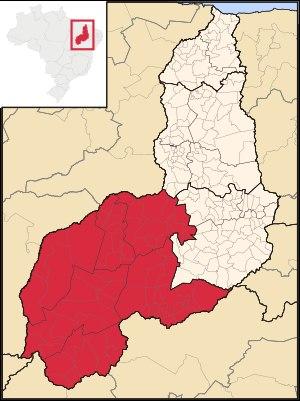
Le Sud-Ouest du Piauí est l'une des 4 mésorégions de l'État du Piauí. Elle regroupe 52 municipalités groupées en 6 microrégions.